Jovian (video game)

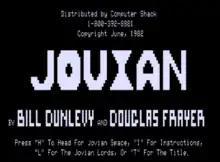

"Jovian" is a game in which the player maneuvers carefully to avoid objects in space to make an attack against an enemy space station.